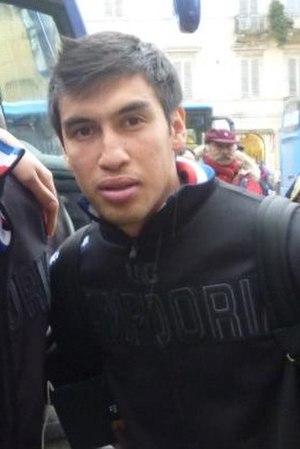
Marcelo Alejandro Estigarribia Balmori né le 21 septembre 1987 à Fernando de la Mora au Paraguay, est un footballeur international paraguayen jouant au poste de milieu de terrain au Chiapas Fútbol Club.